Glucosamine-phosphate N-acetyltransferase

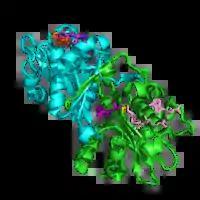
Figure 3: Crystal Structure of GNA attached to substrates. Structure from Protein Data Base

As of late 2019, 13 structures have been solved for this class of enzymes in different species, with PDB access codes ("Saccharomyces cerevisiae"), ("Saccharomyces cerevisiae"), ("Saccharomyces cerevisiae"), ("Homo sapiens"), ("Homo sapiens"), 4AG7 ("Caenorhabditis elegans"), among others.